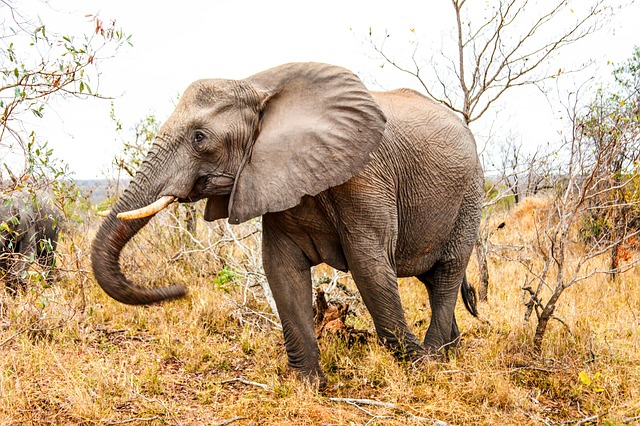
Label: elefante